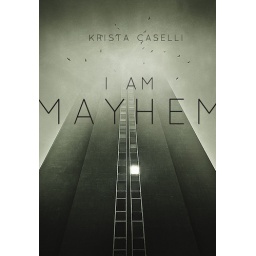
The birds in the sky